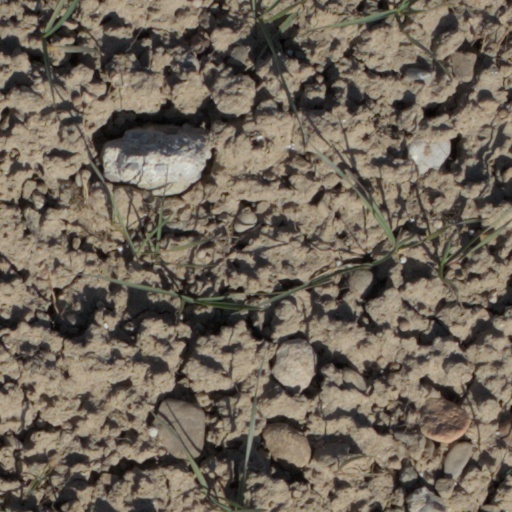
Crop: wheat